Cotswold-Severn Group

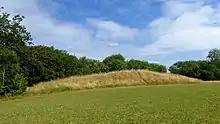
Uley Long Barrow, also known as "Hetty Pegler's Tump", in Gloucestershire

The choice of place in which the Cotswold-Severn long barrows were erected is unlikely to have been random.